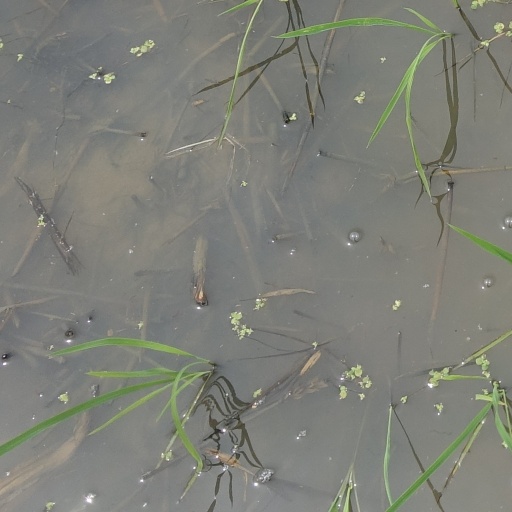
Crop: rice